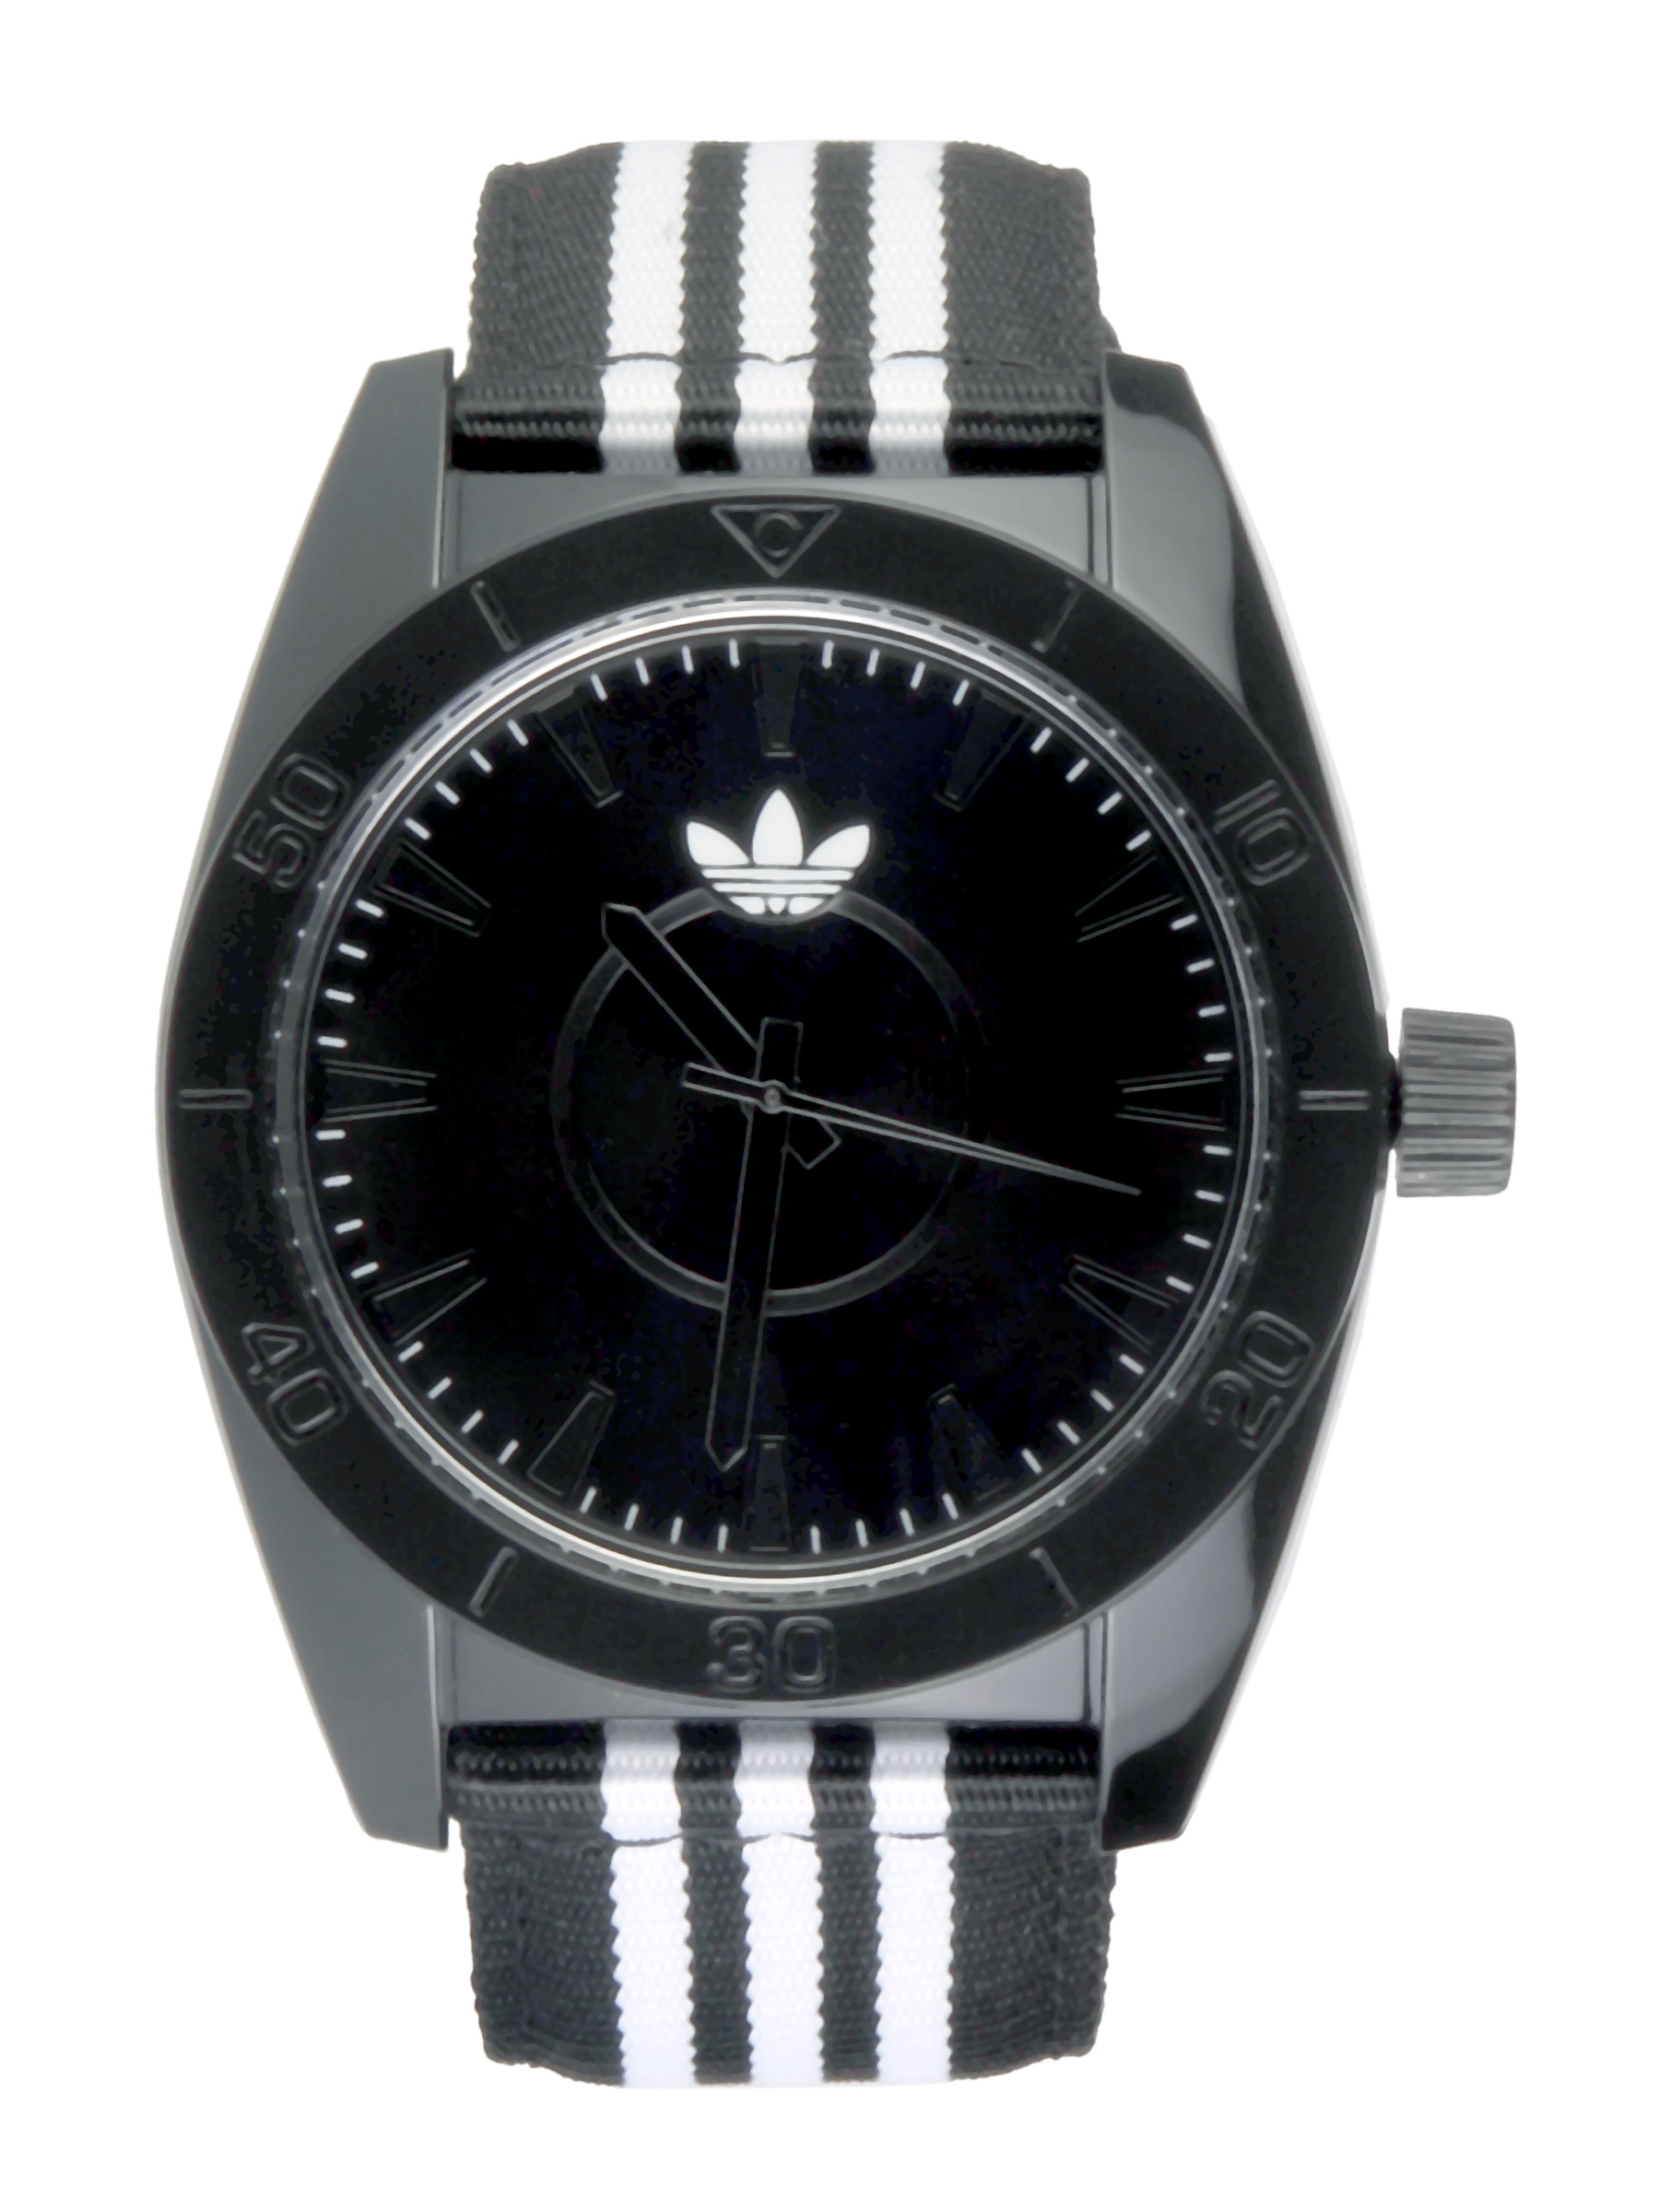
ADIDAS Originals Men Black Watch ADH2659
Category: Accessories / Watches / Watches
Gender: Men
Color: Black
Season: Winter 2016
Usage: Casual